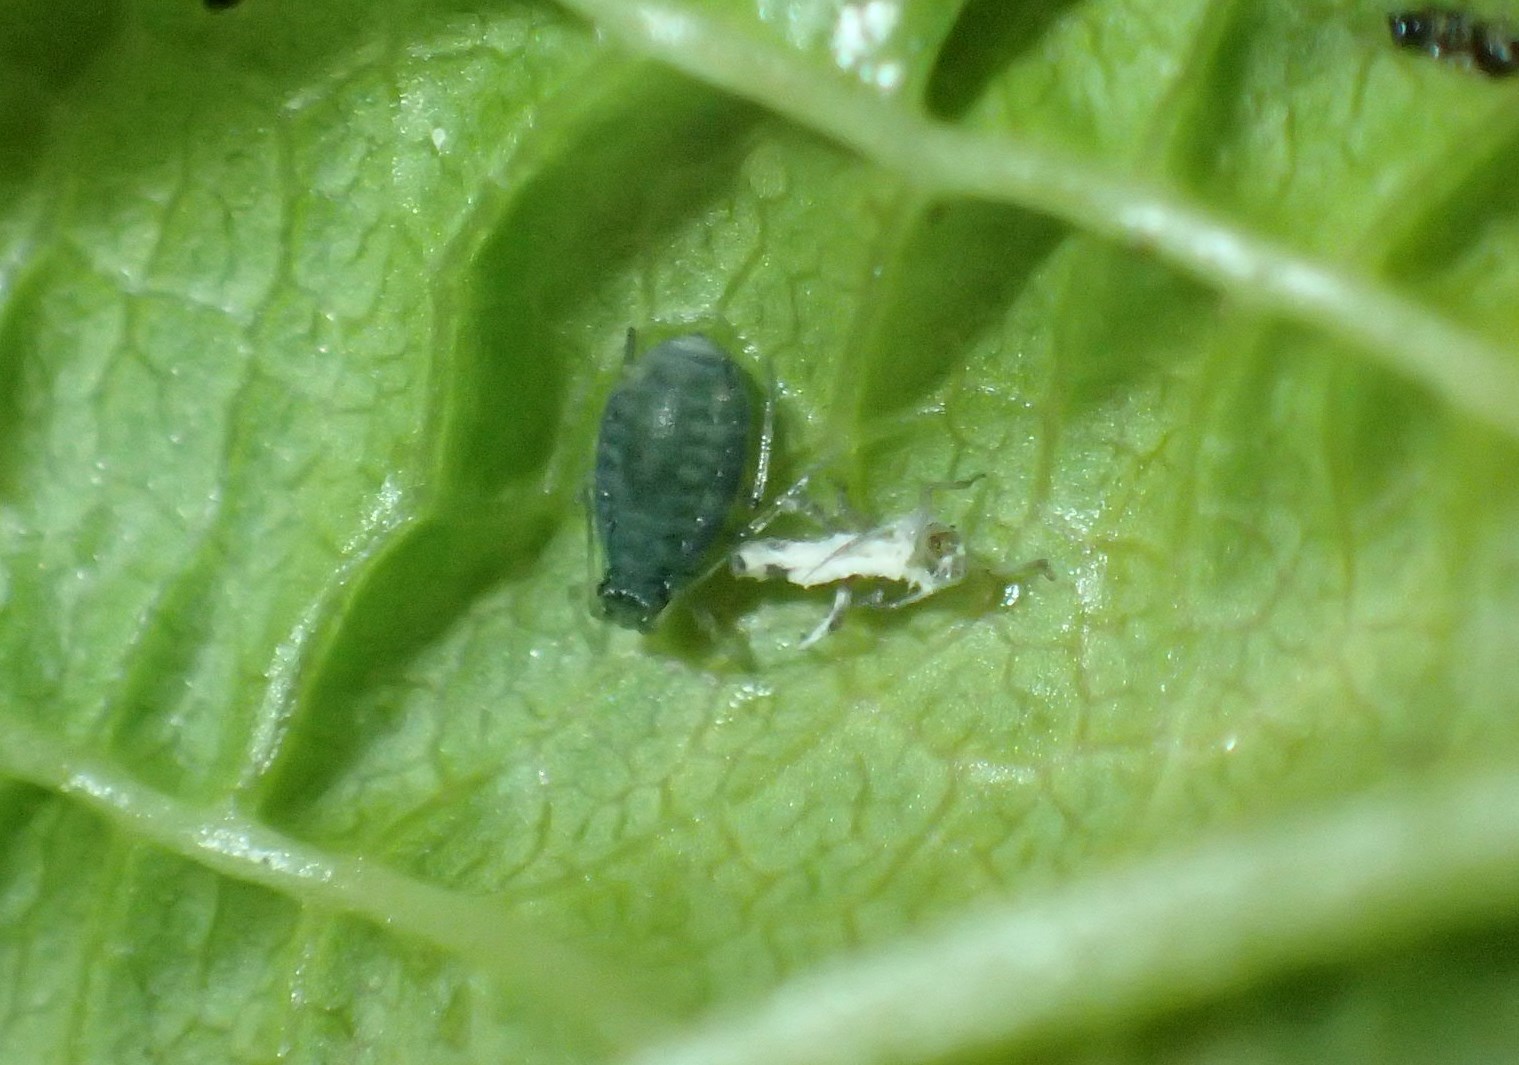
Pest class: bird_cherry_oat_aphid